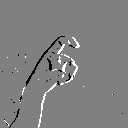
ASL letter: x